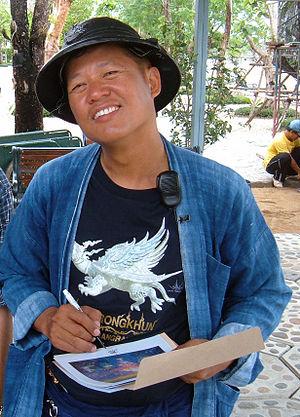
Chalermchai Kositpipat, né le 15 février 1956 à Chiang Rai, est un artiste peintre thaïlandais. Il est aussi le créateur du Wat Rong Khun, un temple bouddhiste et bâtiment touristique de Thaïlande.